George Floyd protests in Seattle

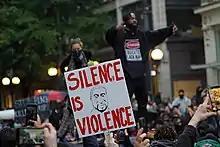
Protesters in downtown Seattle

In light of the 30 day ban on tear gas, on June 6 Seattle police used pepper spray and blast balls to disperse protesters outside the East Precinct on Capitol Hill. City Council President Lorena González criticized the police response, tweeting "This is NOT what de-escalation looks like!" Also on June 6, the Seattle Police Department posted photographs of a candle on Twitter which it described as an "improvised explosive" and an "incendiary device" that had been thrown at officers.